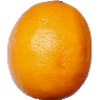
Label: Lemon Meyer 1